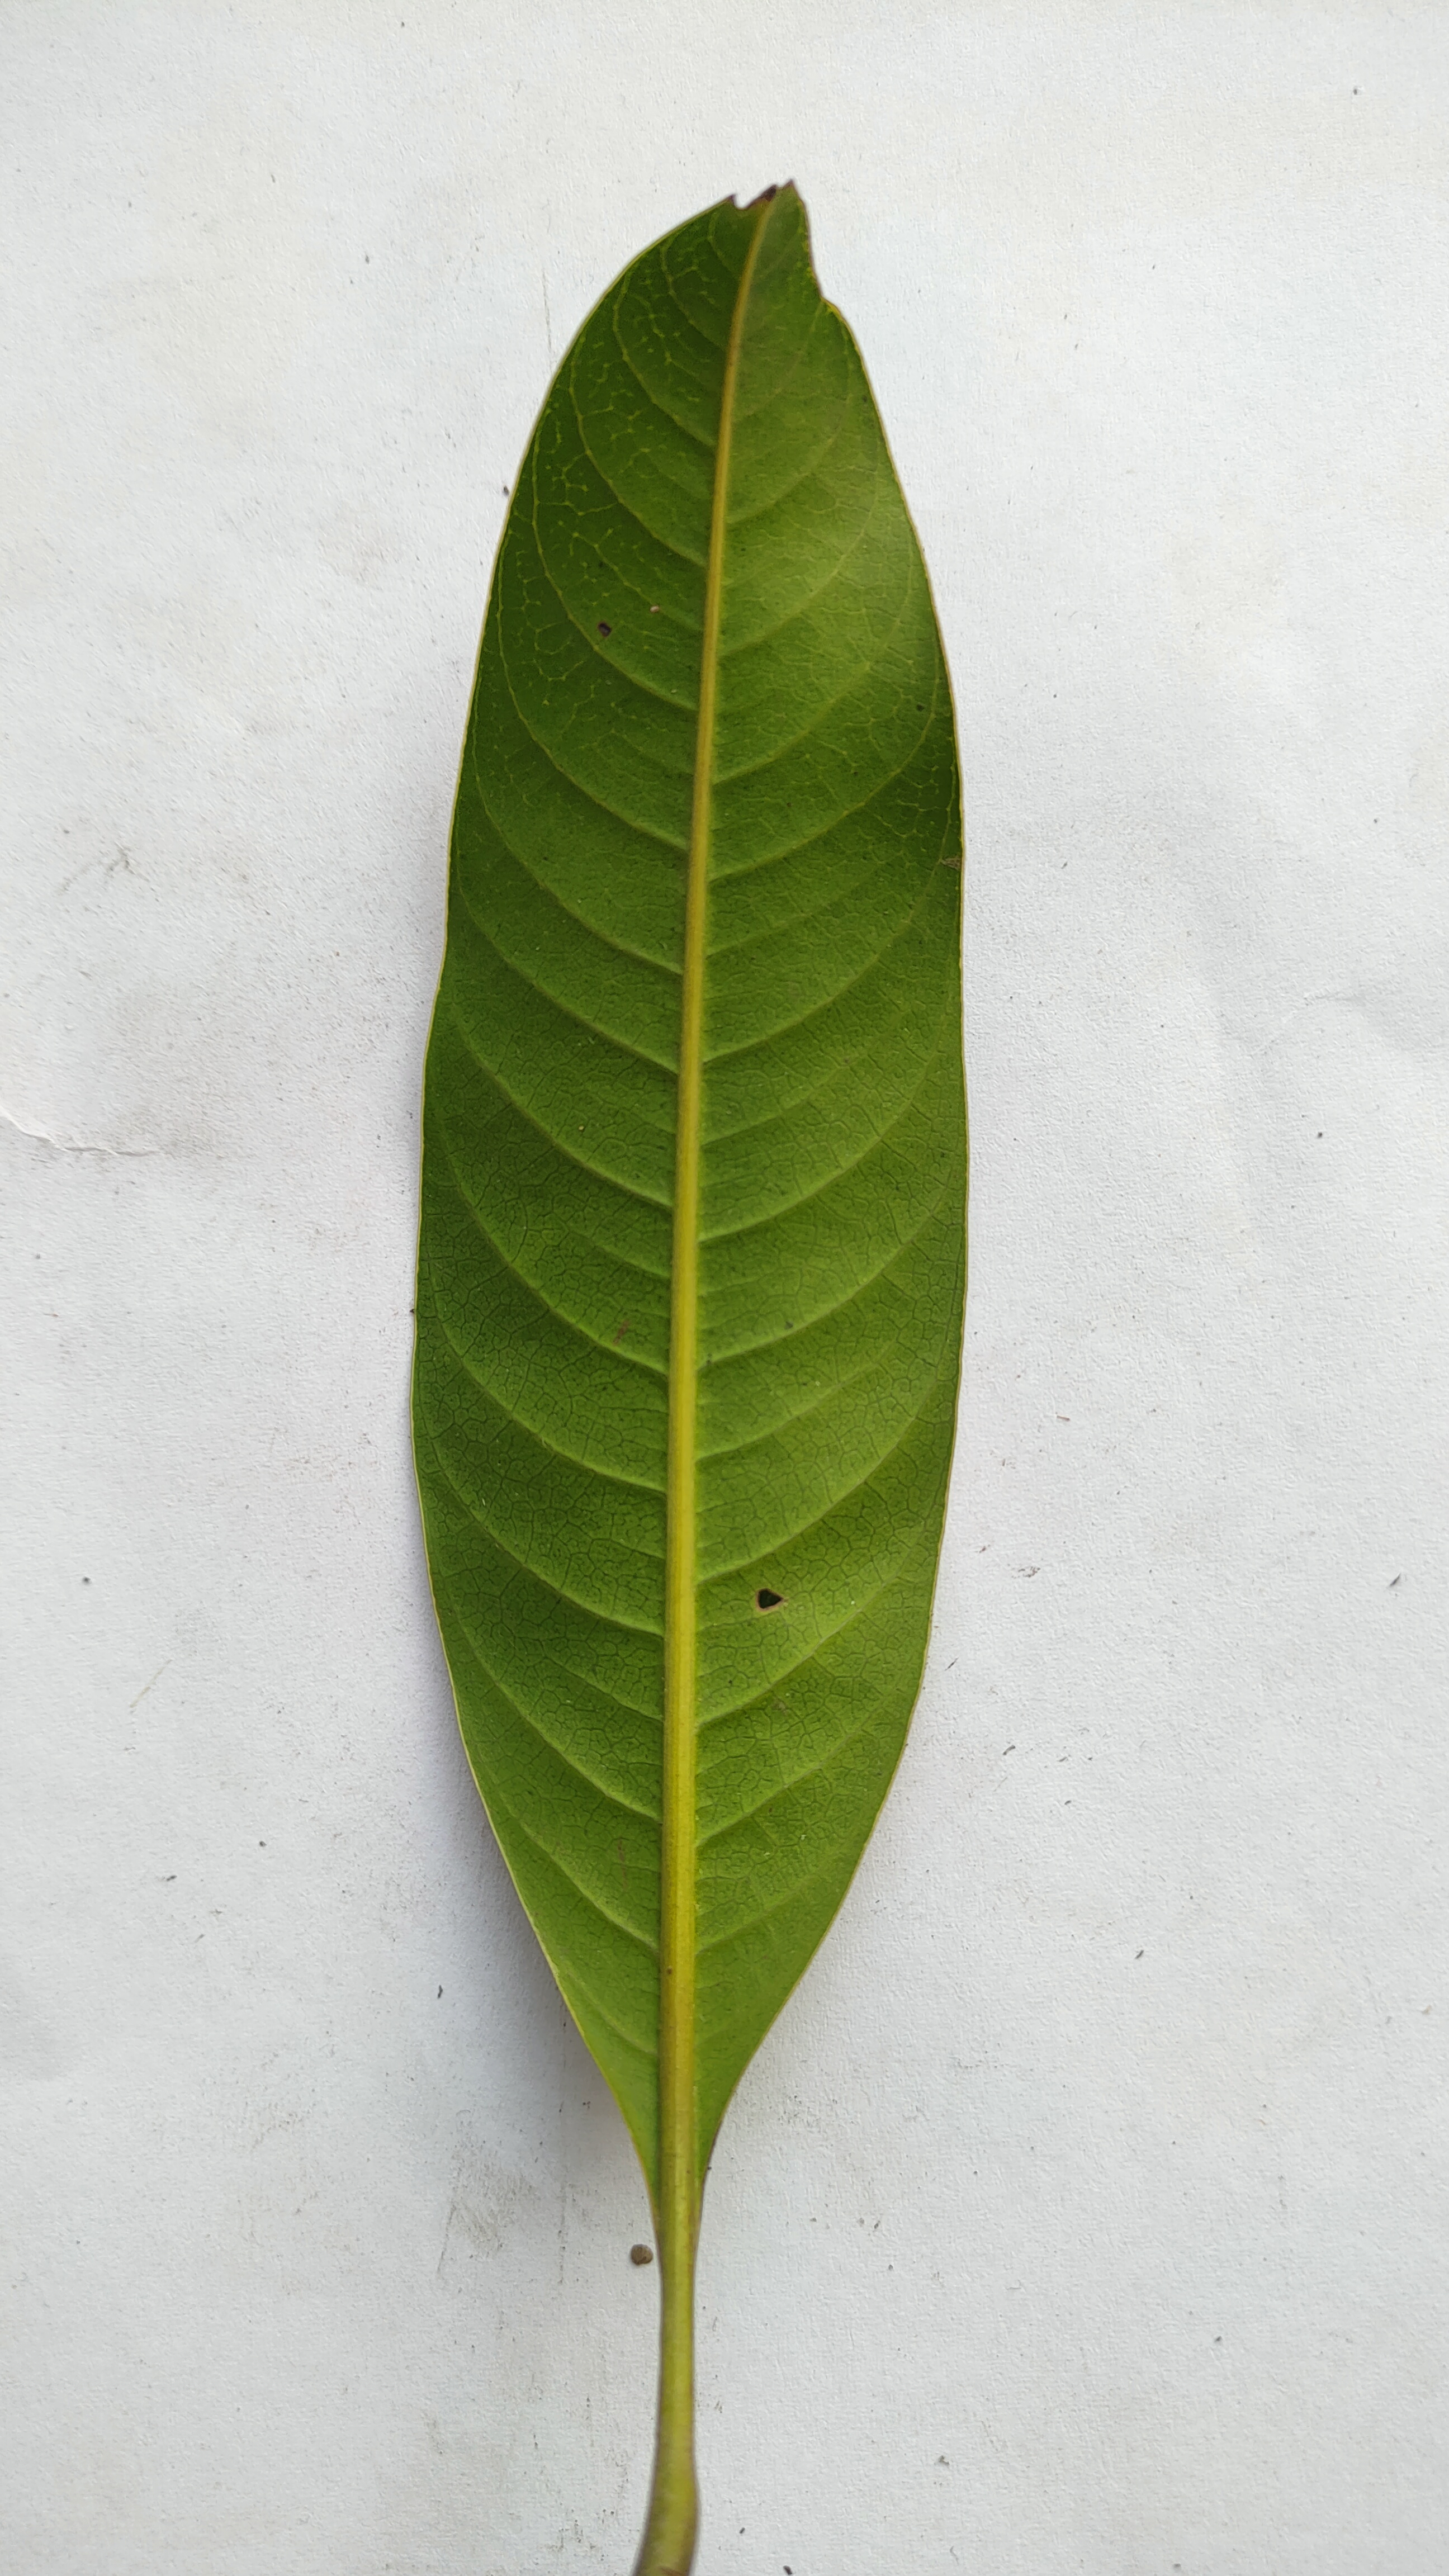
Leaf variety: Mango